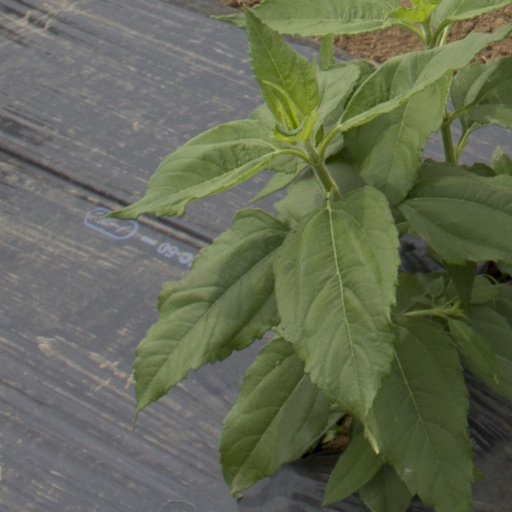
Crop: Jerusalem artichoke